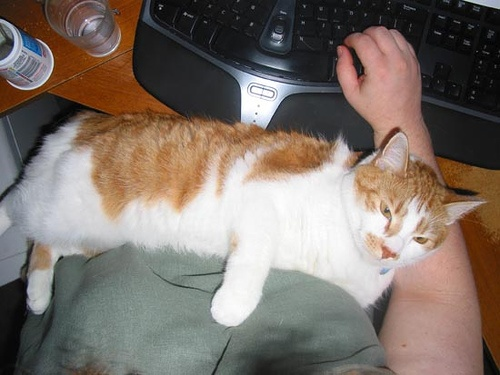
An orange and white cat laying on a mans lap.
A large cat is laying its owner's lap.
A brown and white cat laying on someone's lap while they work on the computer.
A cat resting between a person's chest and a keyboard
A cat lies on a person with a hand on the keyboard.